New York City

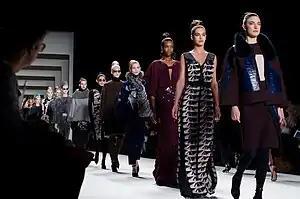
Haute couture fashion models walk the runway during NYFW

The central hub of the American theater scene is Manhattan, with its divisions of Broadway, off-Broadway, and off-off-Broadway. Many movie and television stars have gotten their big break working in New York productions.